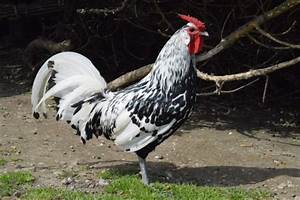
Label: chicken